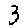
Label: 3